Sulpicius Gallus (crater)

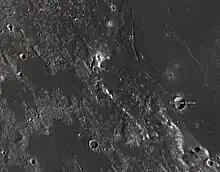
Satellite craters of Sulpicius Gallus taken from Earth in 2012 at the University of Hertfordshire's Bayfordbury Observatory with the telescopes Meade LX200 14" and Lumenera Skynyx 2-1

Sulpicius Gallus is a small, bowl-shaped lunar impact crater that lies near the southwestern edge of the Mare Serenitatis. The crater is named after the 2nd century BC Roman astronomer Gaius Sulpicius Gallus.